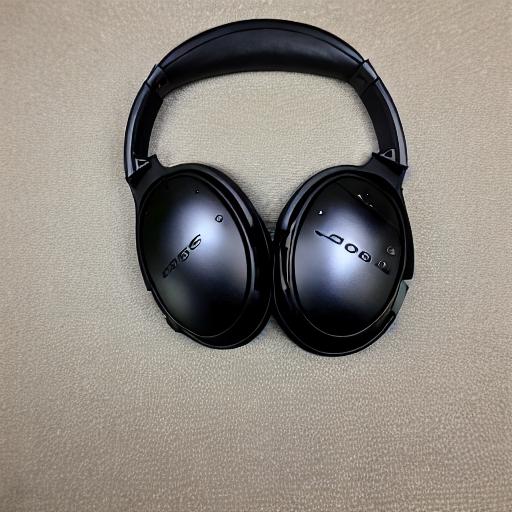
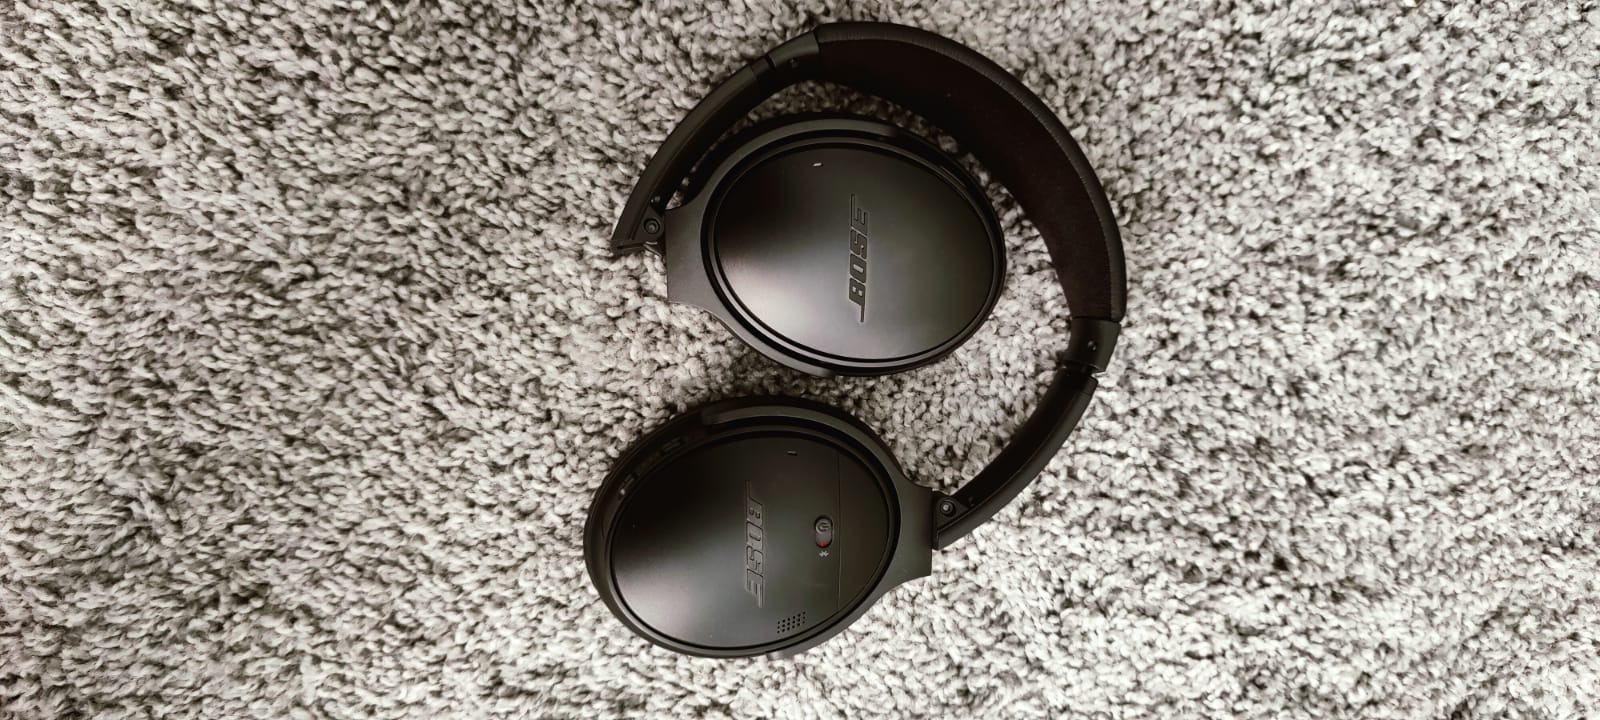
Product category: headphones
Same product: no